Roads in Belarus

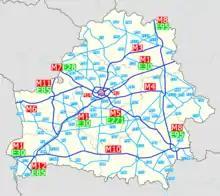
Major automobile roads in Belarus

The state-owned roads of common access are managed by the Belavtodor department of the Ministry of Transport and Communications of Belarus. They are classified into republican roads and local roads. Automobile roads may also be owned by persons, businesses, state enterprises, and military.